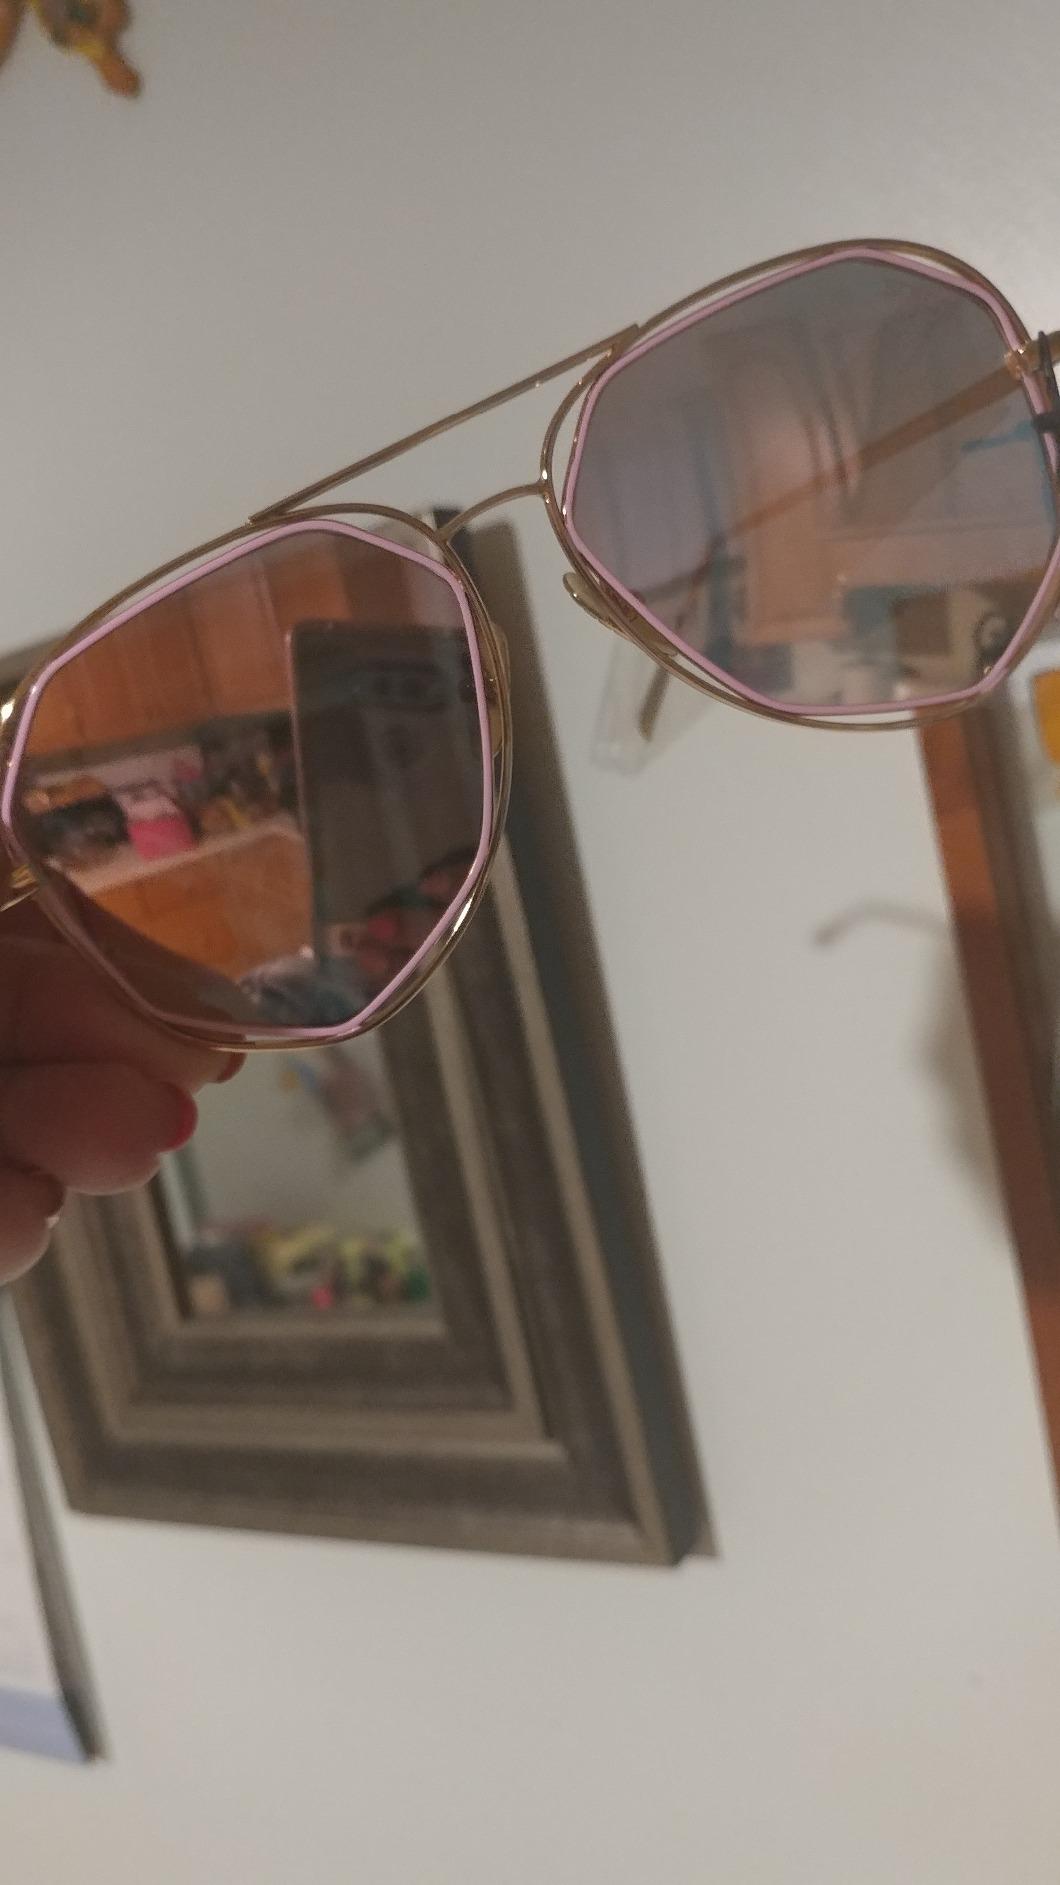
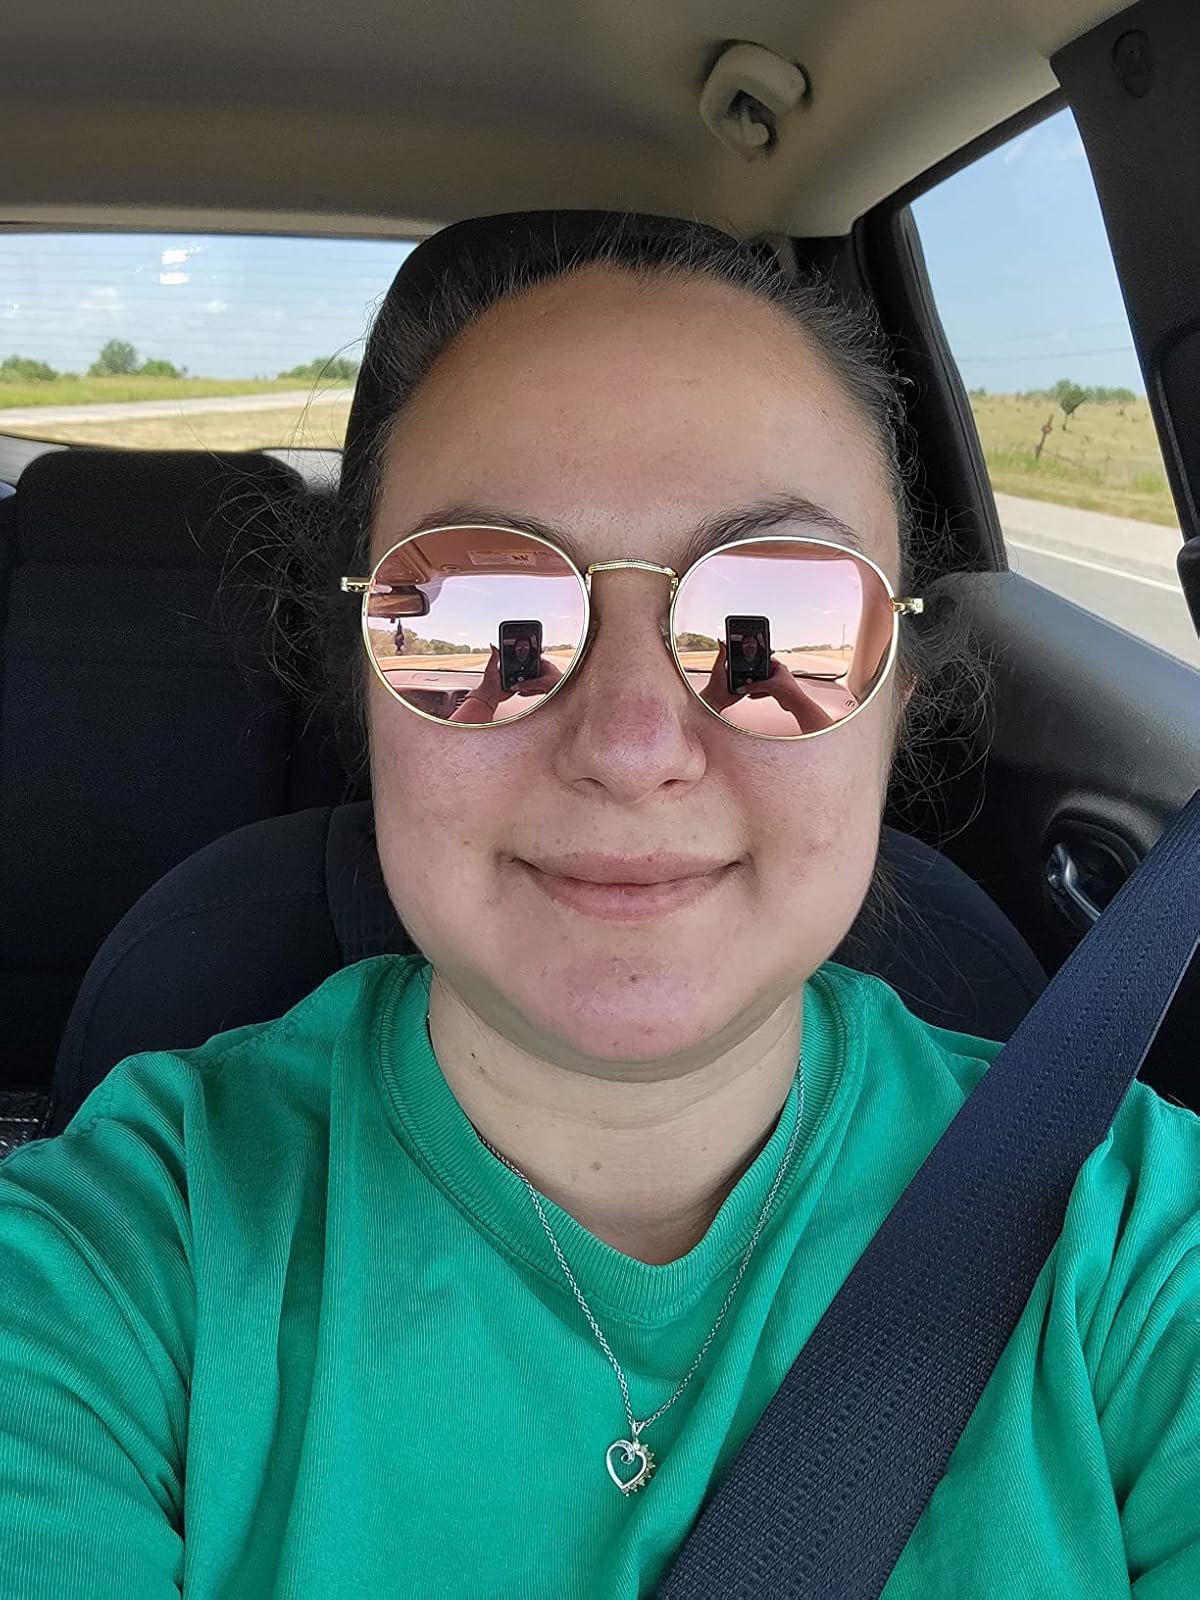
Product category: accessories_sunglasses
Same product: no